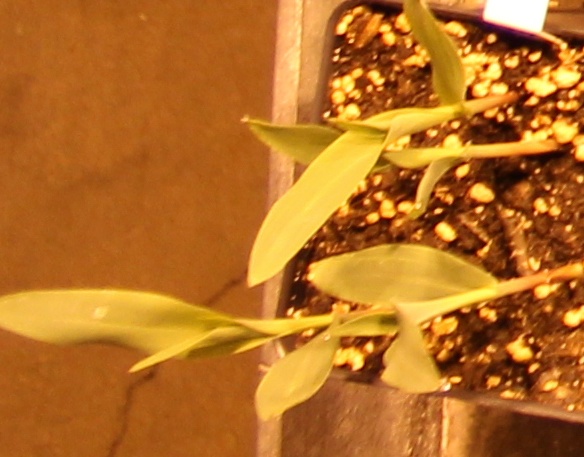
Label: Corn